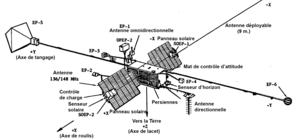
Schéma des satellites Orbiting-Geophysical-Observatory (libellés en francais)
Orbiting Geophysical Observatory est une série de six satellites scientifiques américains de la NASA lancés entre 1964 et 1969 qui étudient l'atmosphère terrestre, la magnétosphère et le milieu interplanétaire. Tous ces satellites d'une masse d'environ 500 à 600 kg utilisent la même plate-forme mais emportent des instruments scientifiques différents.